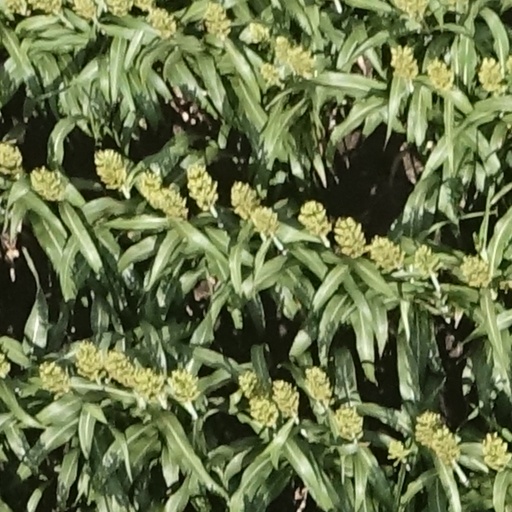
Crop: sorghum